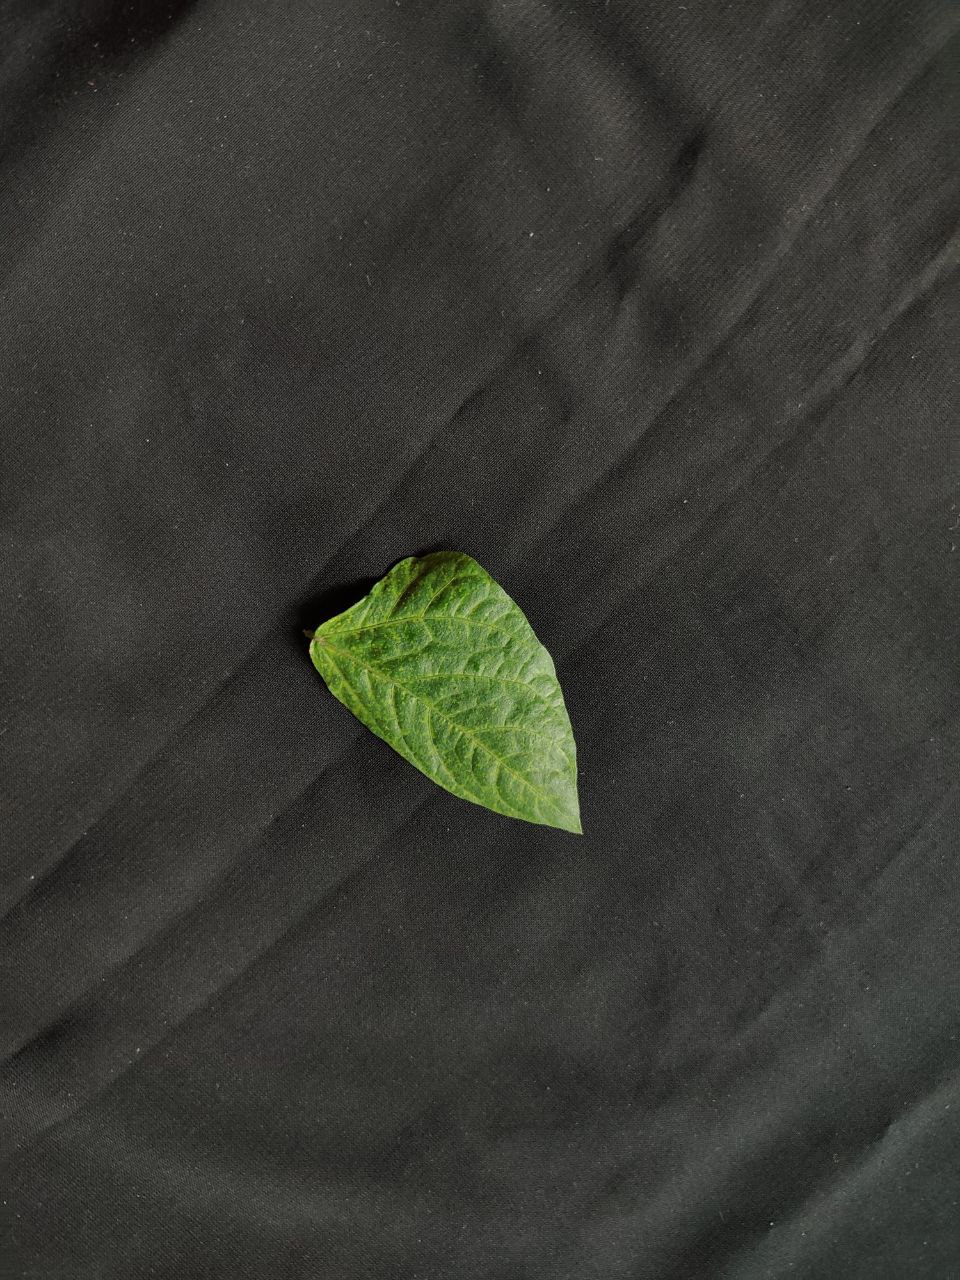
Crop: cowpea
Leaf condition: Mosaic Virus